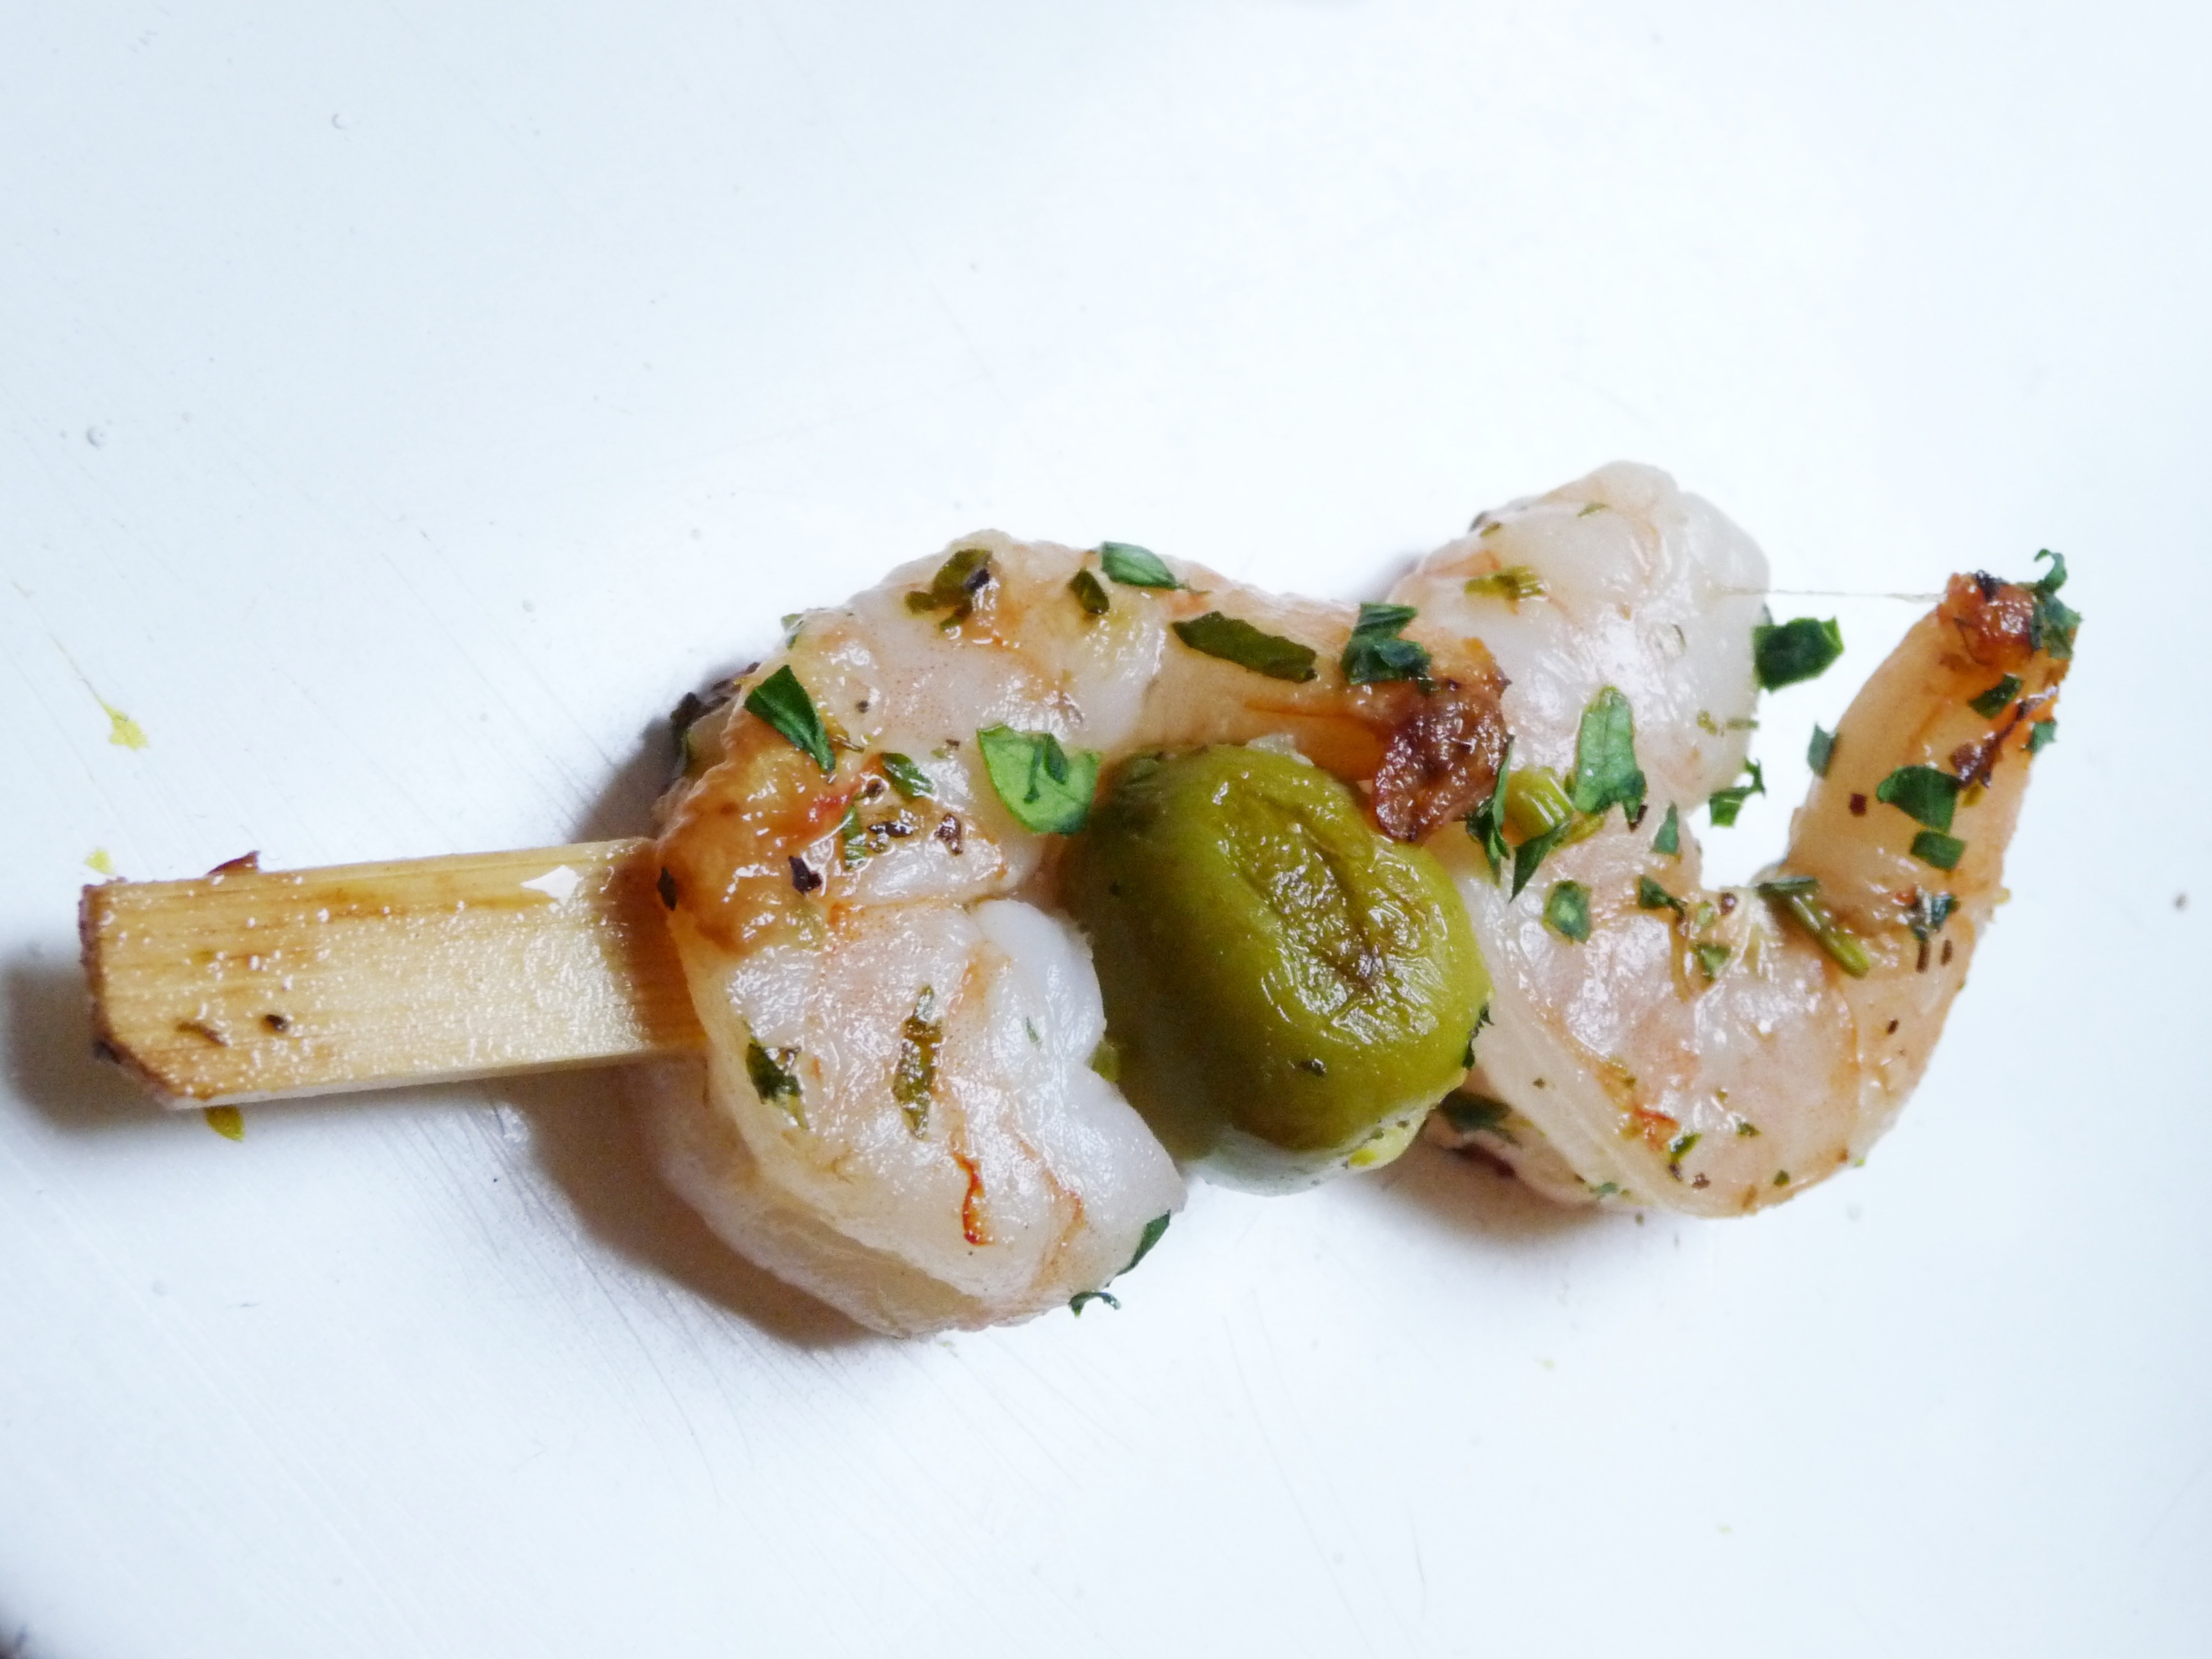
restaurant, dish, meal, food, produce, seafood, fresh, gourmet, lunch, cuisine, shellfish, delicious, shrimp, asian food, dinner, tasty, shrimps, appetizer, brochette